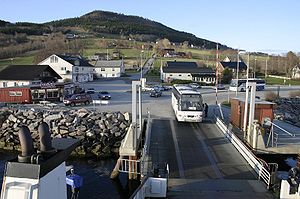
Halsafjorden
Færgelejet i Halsa ved Halsafjorden
Halsafjorden er en fjordarm af Vinjefjorden i Tingvoll, Halsa og Surnadal kommuner i Nordmøre, Møre og Romsdal fylke i Norge. Fjorden strækker sig 16 km mod syd. Videre indover strækker fjordsystemet sig via flere fjorde til bunden af av Todalsfjorden, en total længde på 45 km.